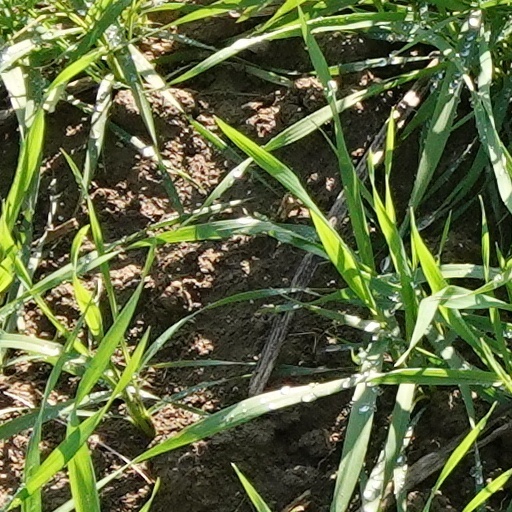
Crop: wheat